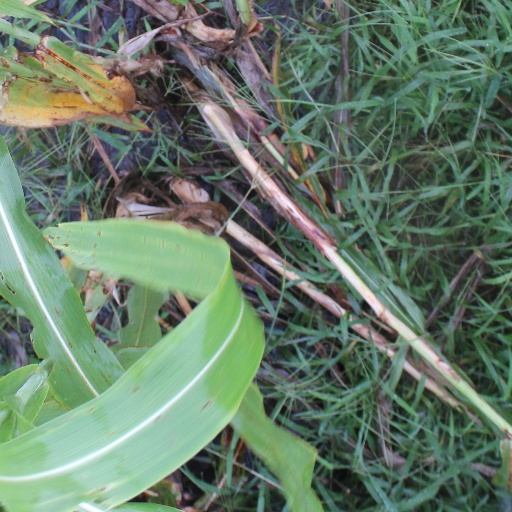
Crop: sorghum